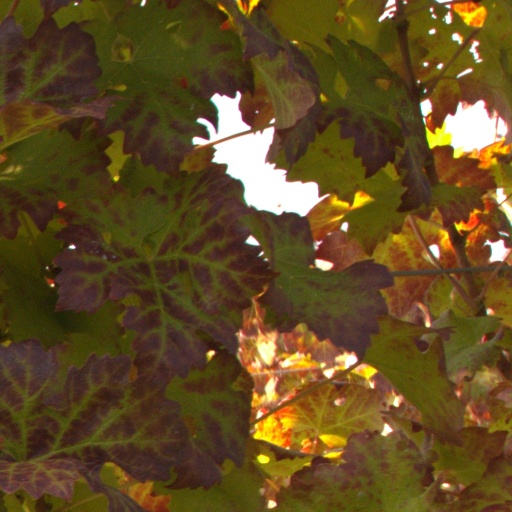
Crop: grape